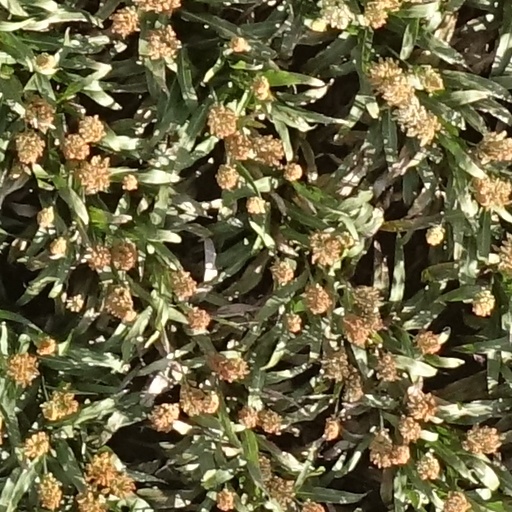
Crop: sorghum